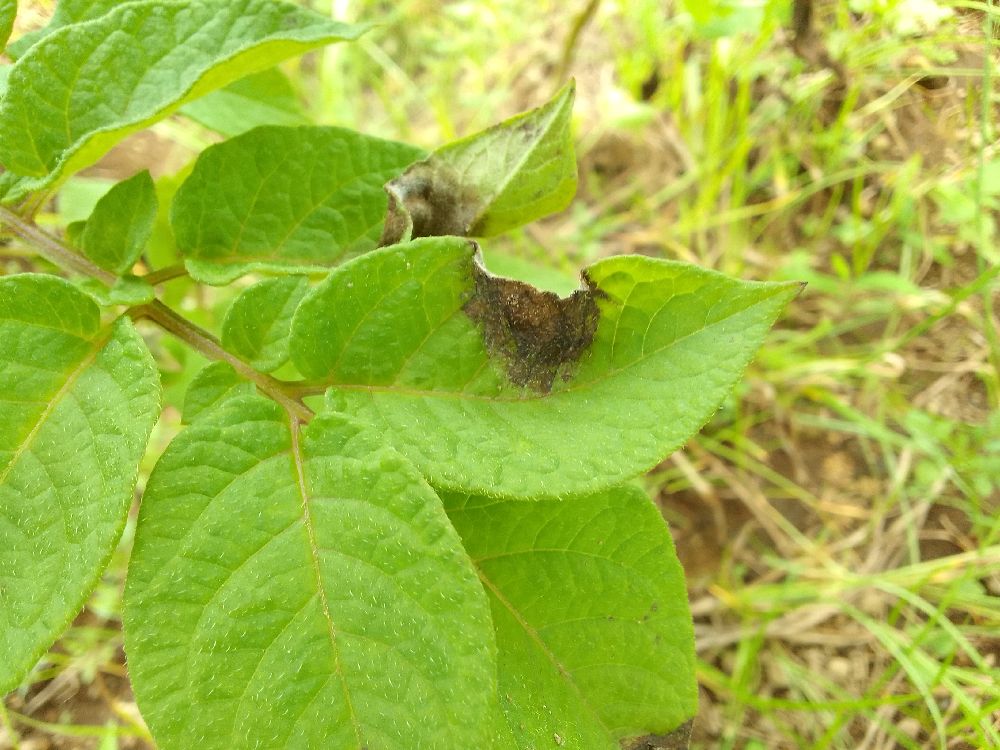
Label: Late blight